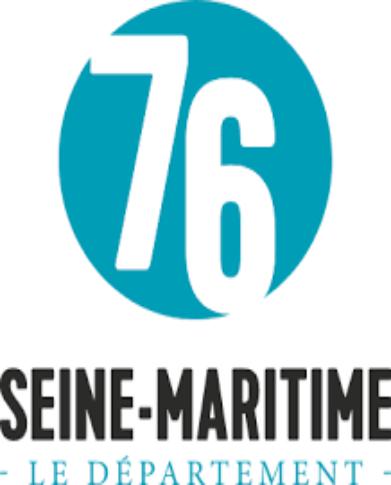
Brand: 76
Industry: Clothes